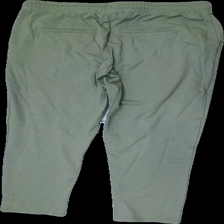
View: back
Type: Trousers
Category: Ladies
Brand: Kappahl
Colors: Green
Material: 61% Viscose 39% Nylon
Cut: Regular
Size: M
Price range: 50-100
Recommended usage: Reuse
Description: Green lounge trousers